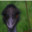
Label: bird